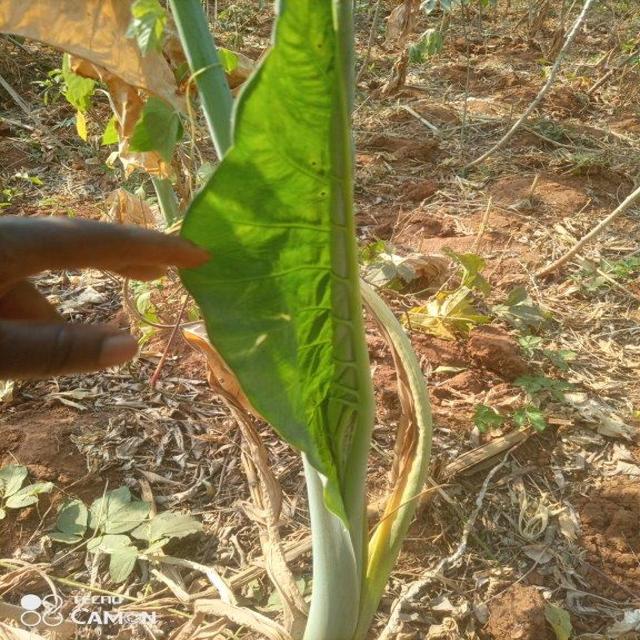
Label: Early_Blight